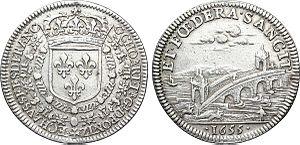
Le réseau routier de la France au XVIIᵉ siècle rend compte de l'évolution de l'ensemble des routes et voies de communication permettant d'assurer des déplacements terrestres sur le territoire national, des modes d’échanges et de déplacement, de l’administration, du financement et de la construction des routes et des ouvrages entre l'an 1599 et l'an 1700. Il fait suite à l'histoire de la route en France au XVIe siècle.
Les ingénieurs des ponts et chaussées étaient les membres de l'ancien corps des ponts et chaussées qui est devenu le corps des ingénieurs des ponts, des eaux et des forêts.